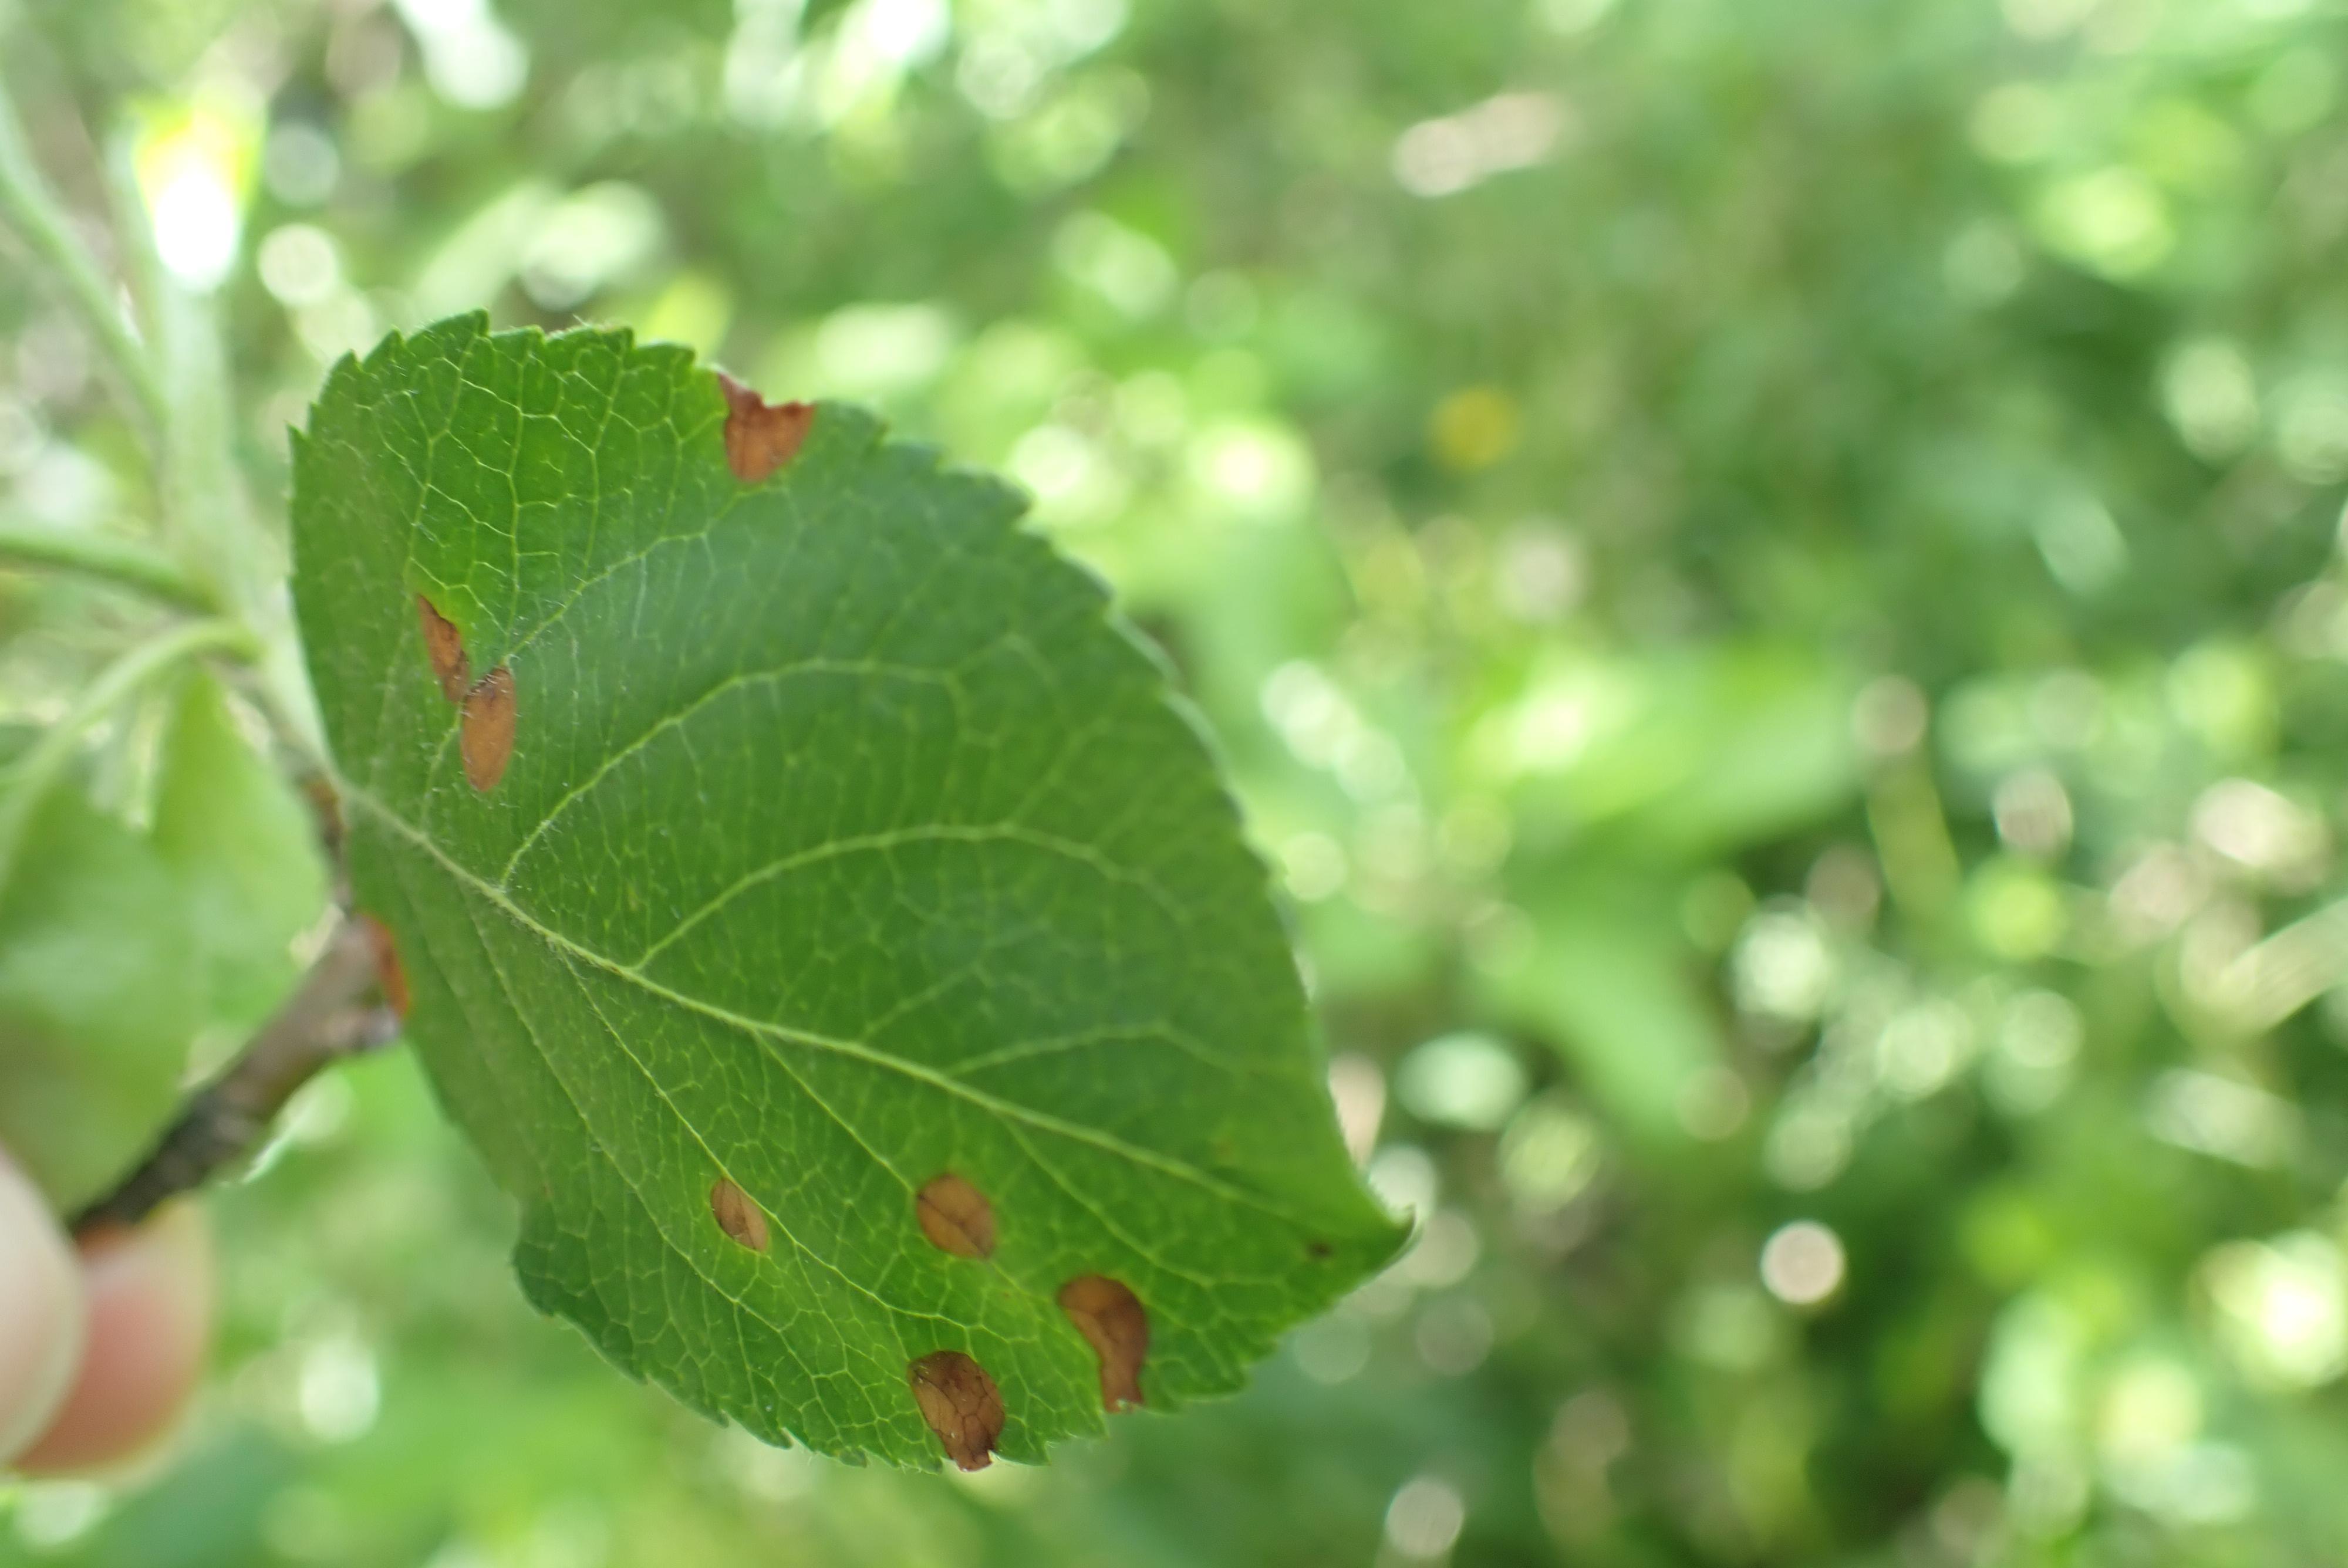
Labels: frog_eye_leaf_spot